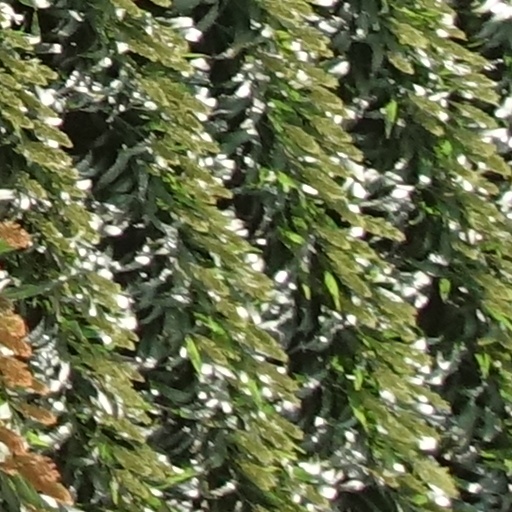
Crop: sorghum